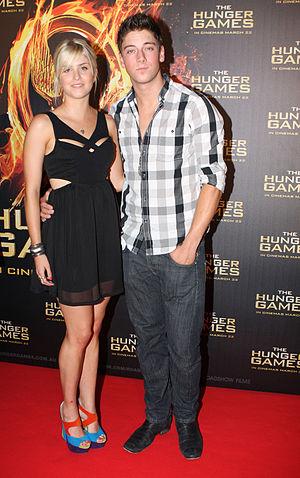
Amy Louise Ruffle est une actrice, chanteuse et danseuse australienne.